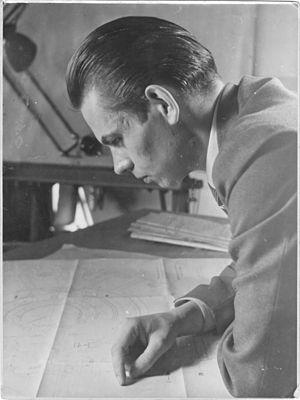
Hermann Klaue était un ingénieur et inventeur allemand.
L'Entwicklungsserie, également connu comme E-serie, est une série de prototypes ou projets de blindés standardisés allemands lors de la Seconde Guerre mondiale.